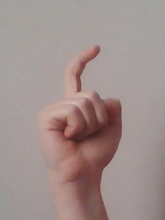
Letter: ra